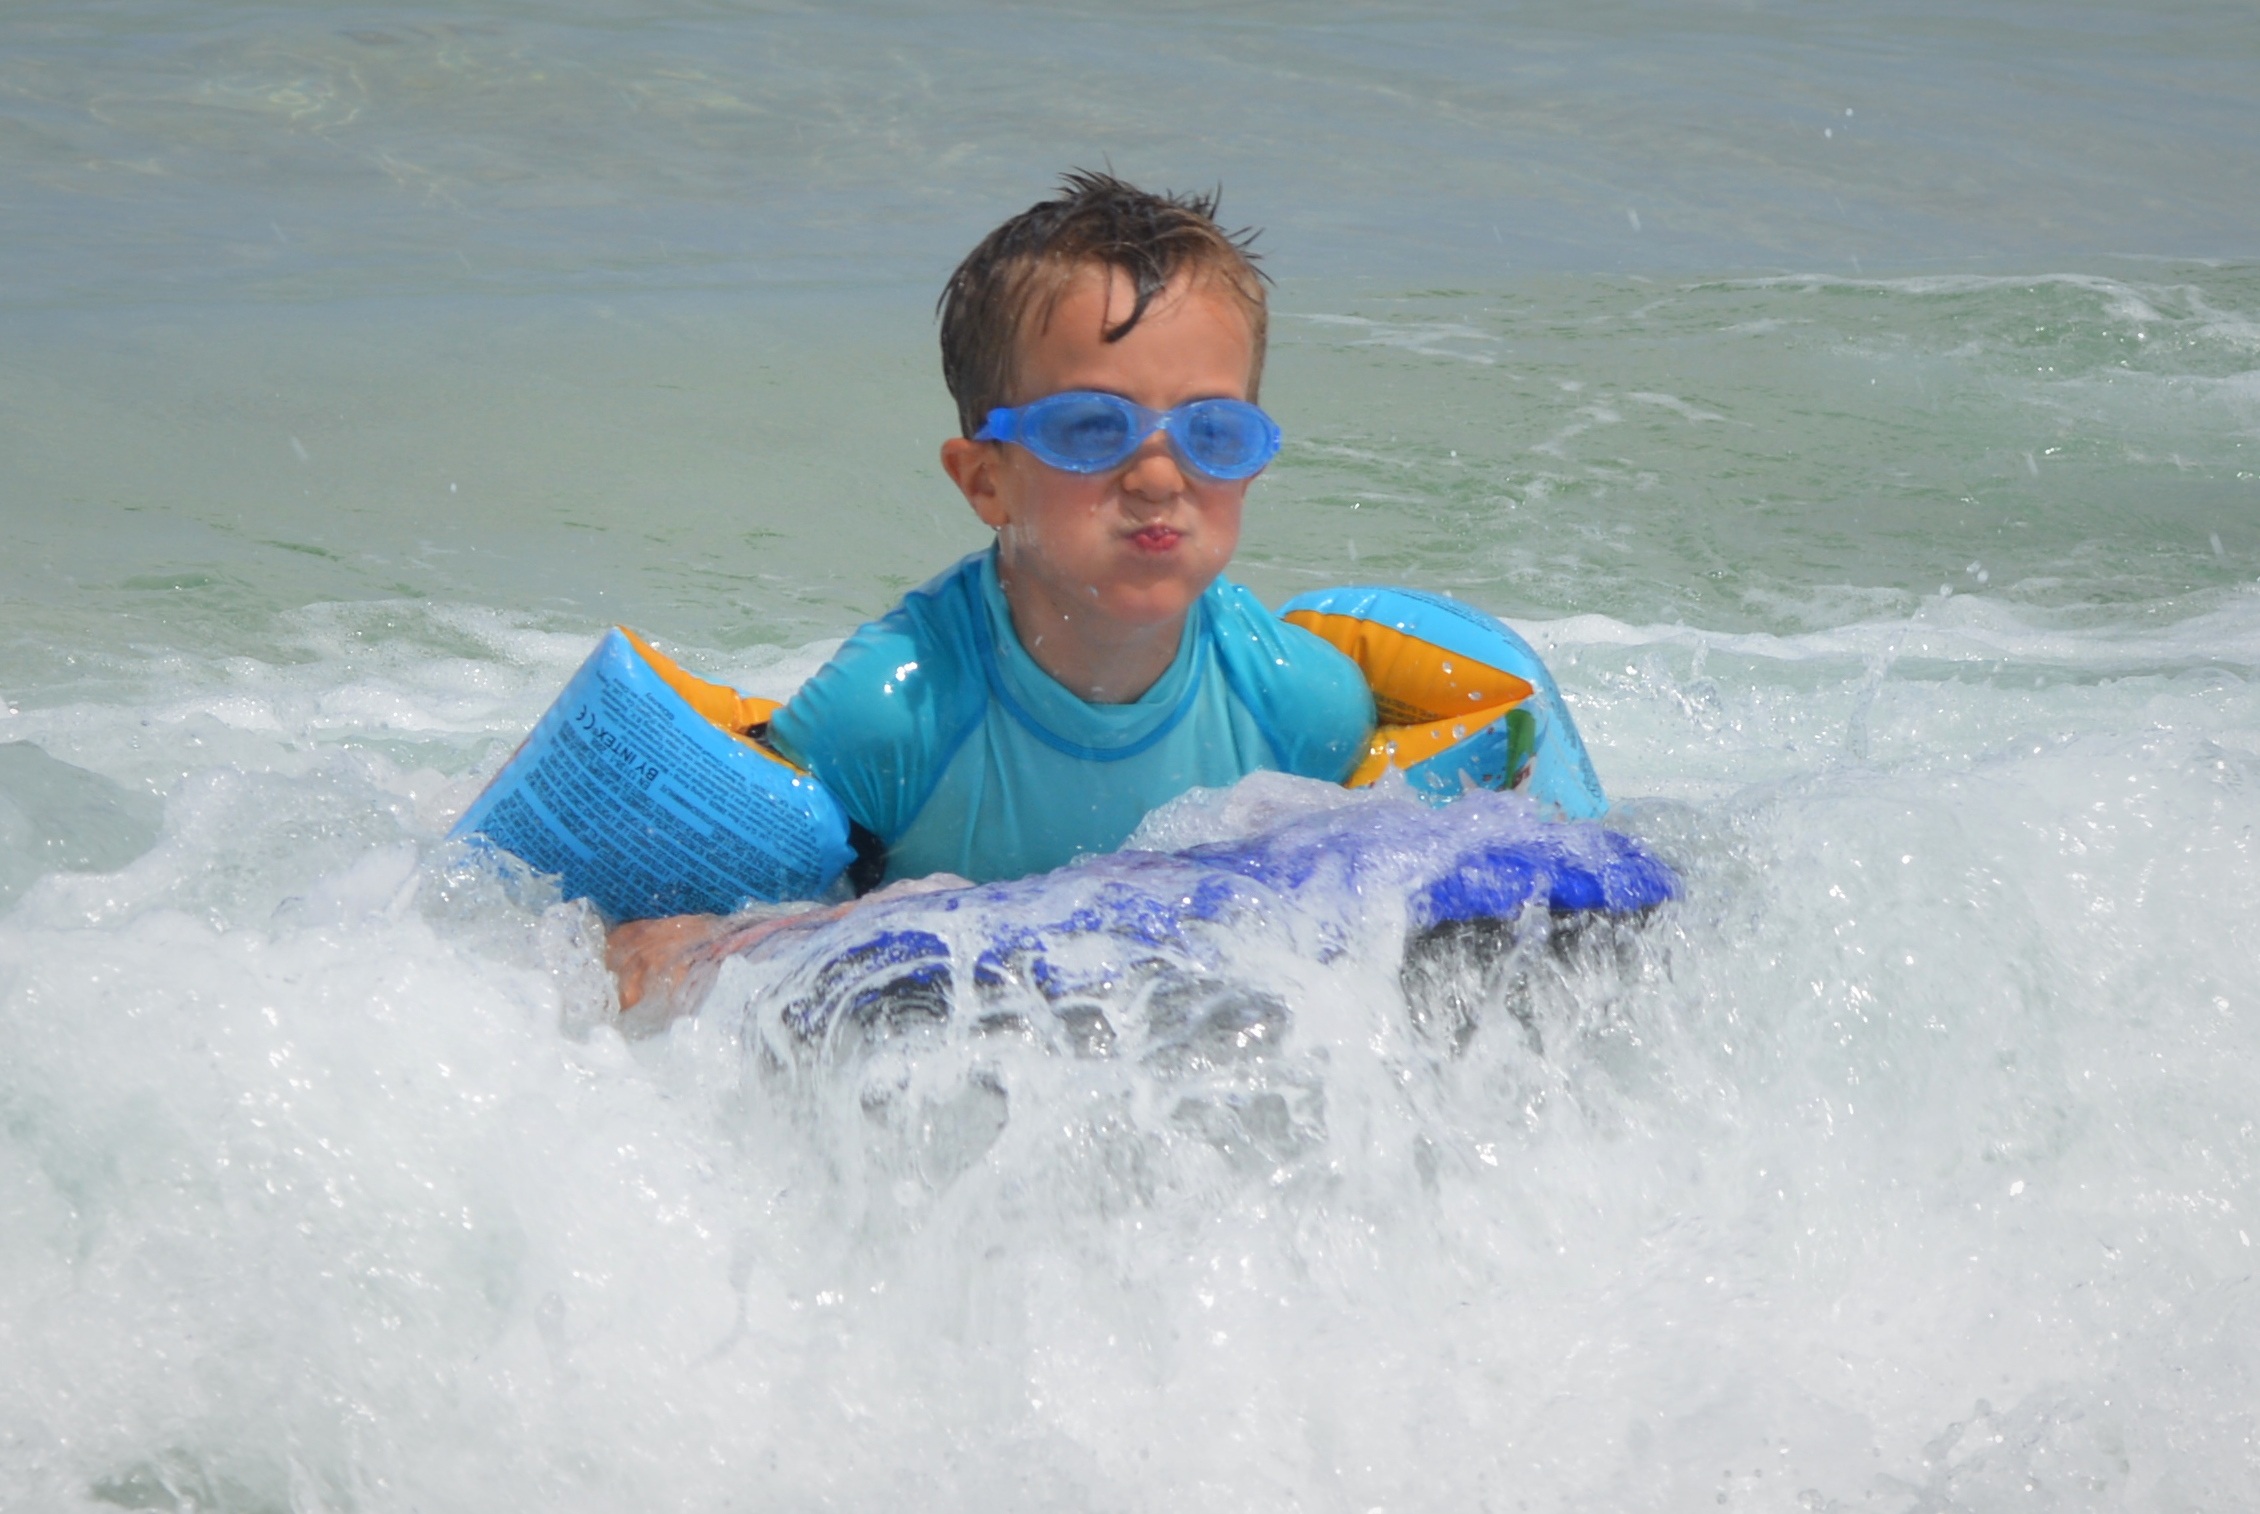
beach, sea, people, wave, boy, vacation, surf, vehicle, child, extreme sport, waves, sports, boating, water sport, swimming goggles, uv resistant clothing, rubber rings, wind wave, surfing equipment and supplies, bodyboarding